Mornington railway station

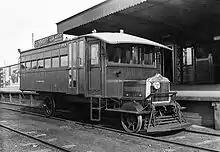
An AEC Railmotor at mornington

A new Mornington station was built for tourist services and is located on the corner of Yuilles & Watt Road. It is the new site of the terminus for the Mornington Railway line. The Mornington Tourist Railway has run services from there since 21 October 1997.